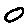
Label: 0